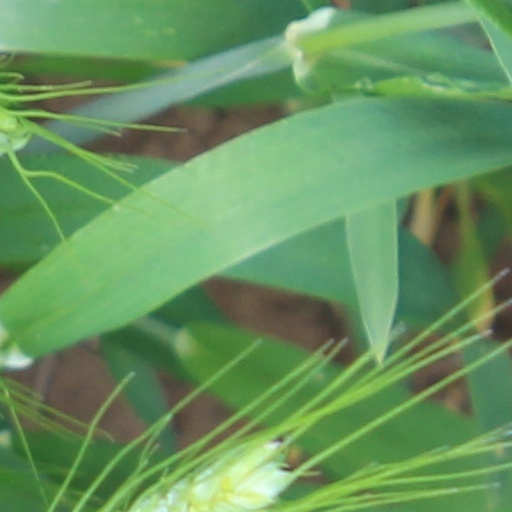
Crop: wheat